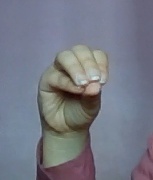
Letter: ha